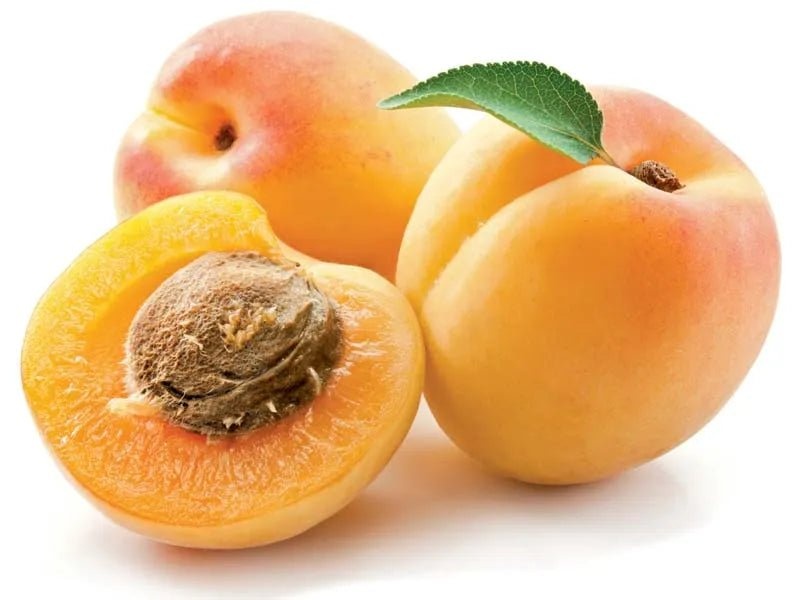
Apricots
Brand: ALLI BHAVAN
Category: Food, Beverages & Tobacco > Food Items > Fruits & Vegetables > Fresh & Frozen Fruits > Stone Fruits > Apricots